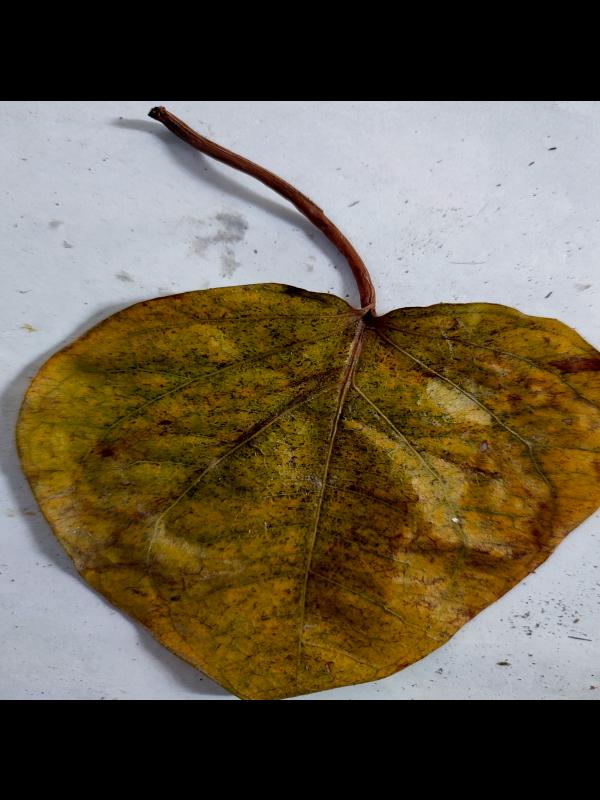
Label: Dried_Leaf